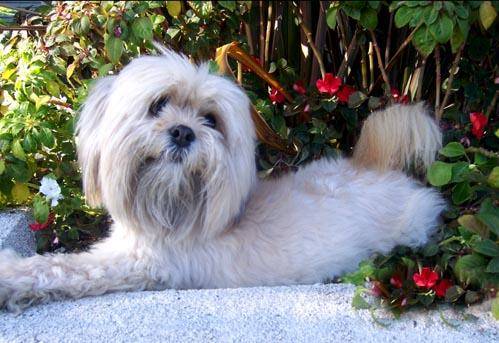
Label: dog